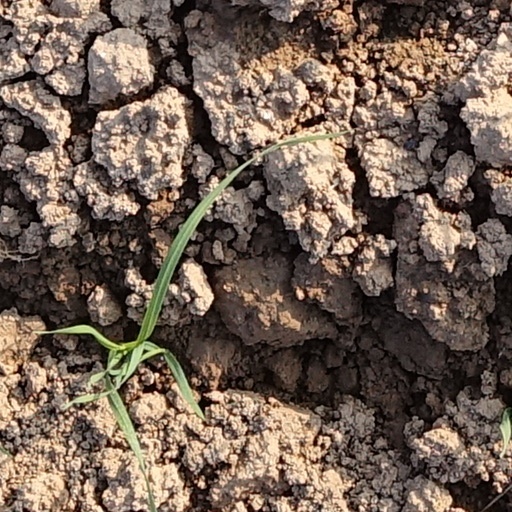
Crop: wheat